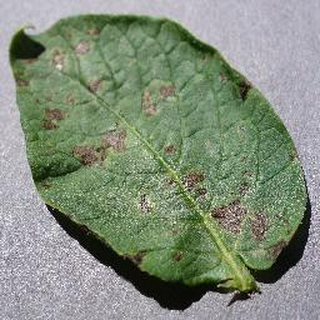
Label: potato_early_blight